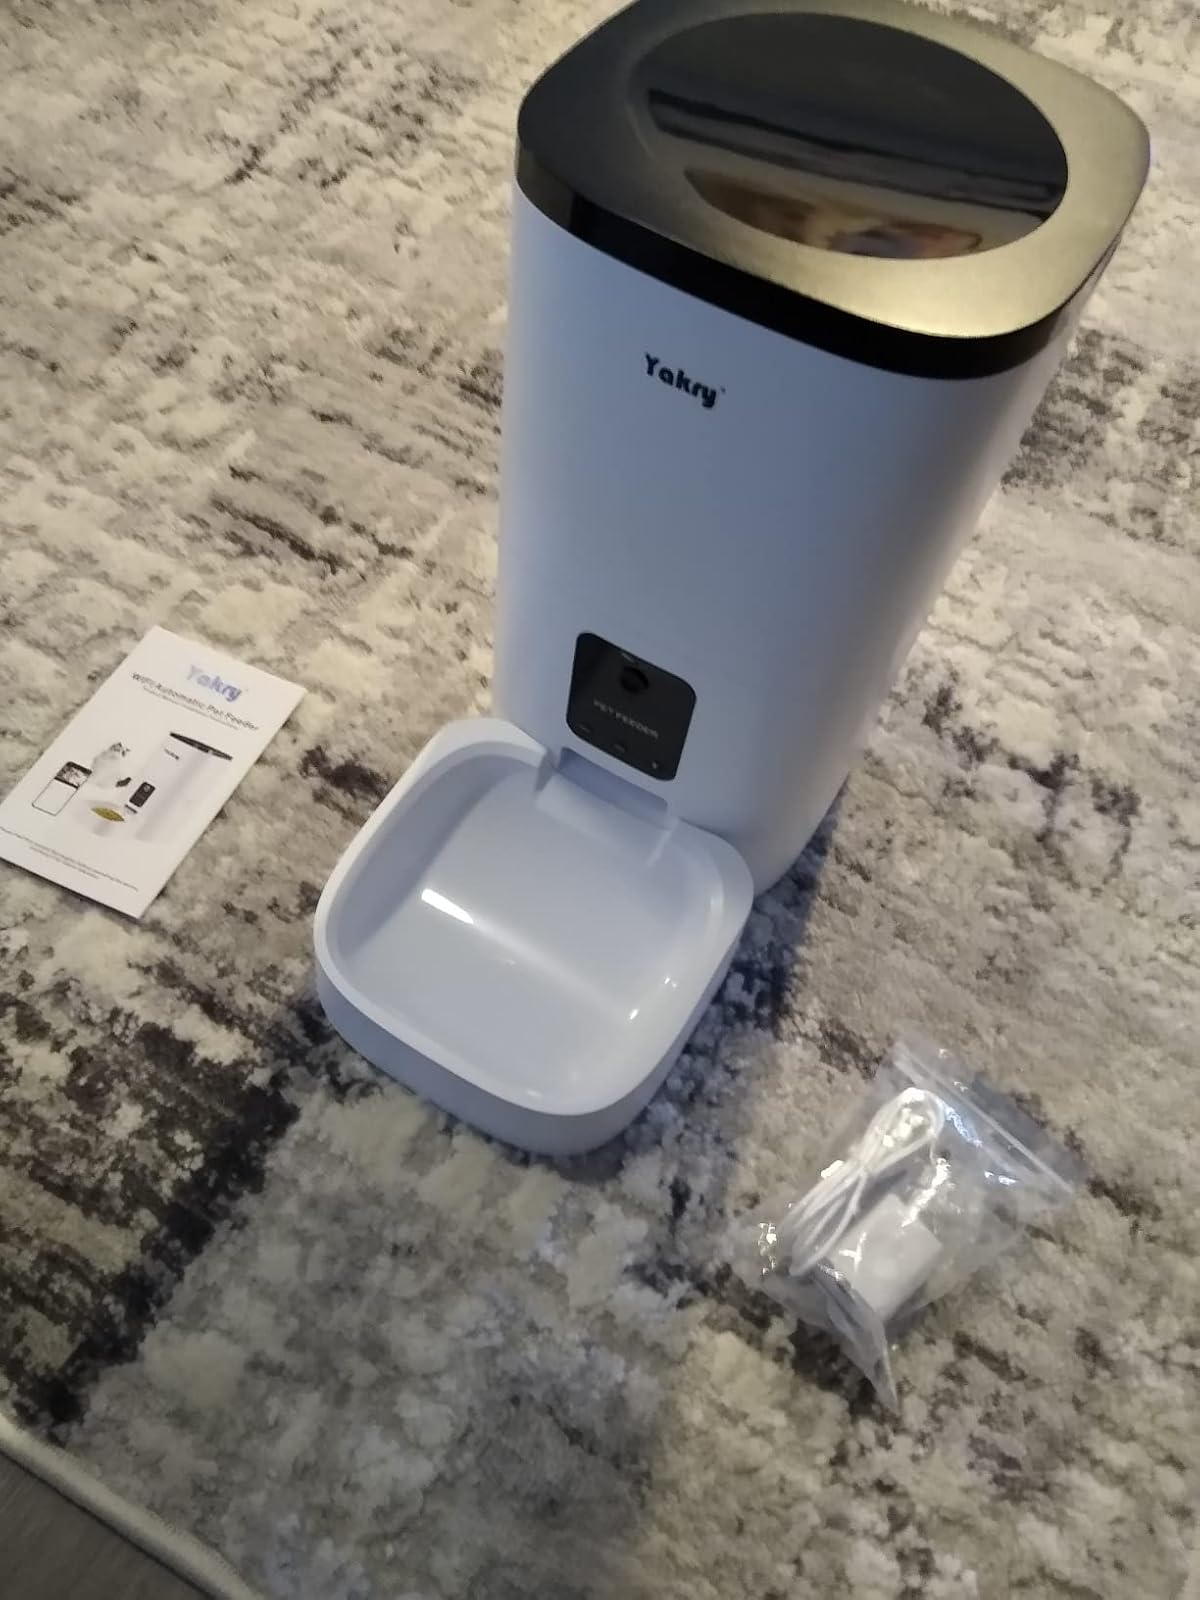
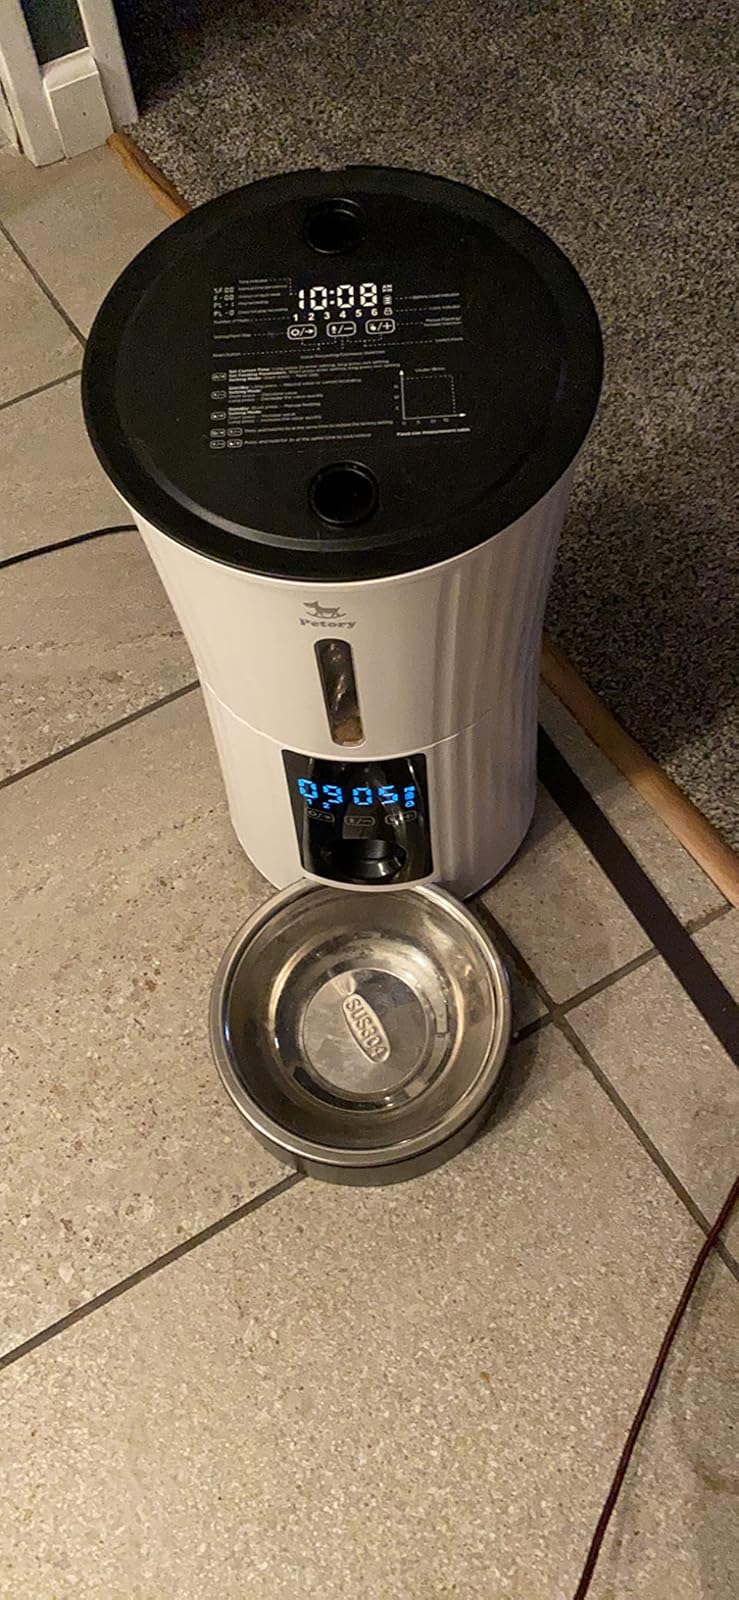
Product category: items_feeder
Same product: no